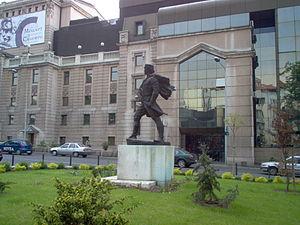
Cet article recense les monuments culturels du district de la Ville de Belgrade en Serbie.
Radeta Stanković était un sculpteur yougoslave et serbe.
Les monuments culturels protégés constituent une catégorie de monuments de Serbie inscrits sur une liste de monuments bénéficiant de la protection de l'État. Il s'agit d'une troisième catégorie de monuments protégés classés, par leur importance, après les monuments culturels d'importance exceptionnelle et les monuments culturels de grande importance.